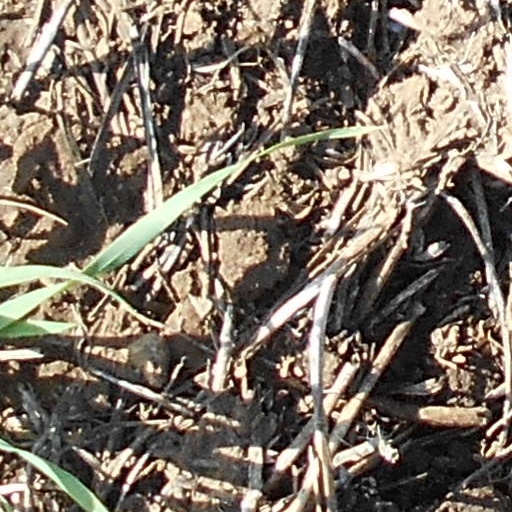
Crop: wheat